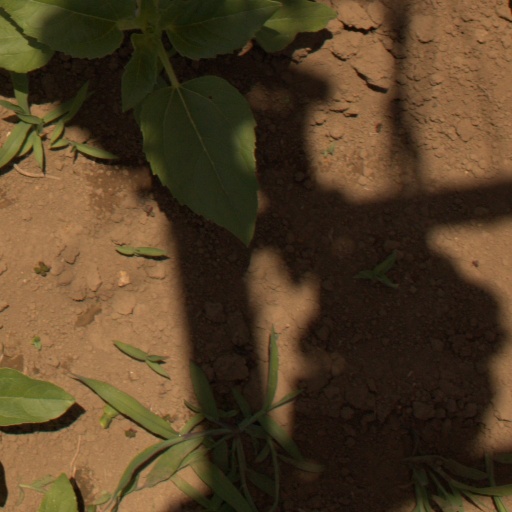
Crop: Jerusalem artichoke